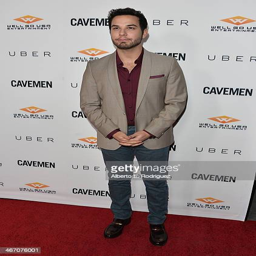
actor arrives to the premiere